Veljko Paunović

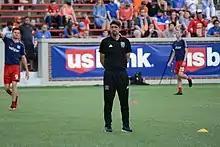
Paunović at a U.S. Open Cup match away to Cincinnati in 2017

On 24 November 2015, Paunović was appointed head coach of Chicago Fire in Major League Soccer. He led the team to the playoffs in 2017, which happened for the first time in five years. In the same year, he coached in the All-Star Game against Real Madrid.